Muthu Engal Sothu

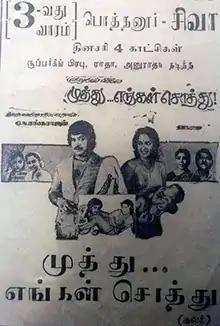
Poster

Muthu Engal Sothu is a 1983 Indian Tamil-language film directed by G. N. Rangarajan, starring Prabhu and Radha. It was released on 9 December 1983.